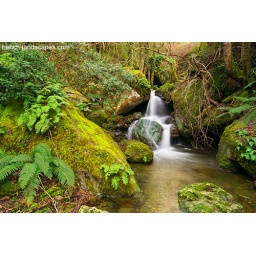
Corsica - A waterfall in the green forest